San Antonino Castillo Velasco

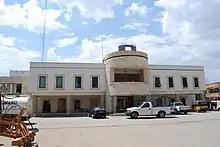
Municipal palace

This government immediately declared sympathy with APPO and Section 22 of the SNTE teachers’ union. This event divided the residents of the community, but with a majority supporting the new government and APPO. A rock smashed the window of the main door of the house of Gonzalo Alonso García, who was recognized by the PRI as the municipal president in 2006, but most of the violence since 2006 has been blamed on the ousted municipal government of Joel López Sánchez and the PRI political party which has ruled Oaxaca since 1929. In 2006, a 49-year-old voluntary policeman was killed by gunshots. The event was blamed on PRI sympathizers although no one was arrested. The People's council continued to govern and occupy the municipal palace, with a number of supporters protecting the building at night. In 2007, there was an attempt to dislodge these supporters during the night with one assault at around midnight and the other at about 5 am. The leader of the People's City Council, Juan Valentín Aguilar Pérez, stated that the 100 or so PRI supporters were led by the former municipal president personally. The attempt was not successful. The confrontation between the People's Council and PRI resulted in over 25 injured, including Aguilar Pérez and three members of Radio Calenda. The PRI forces detained about a dozen or so, who were released later after intervention by the federal government. Later, Oaxaca state authorities arrested four PRI sympathizers accused of participating in the 2007 assault on occupiers of the municipal palace and the illegal detainment of several protesters during the event. This situation remained until the municipal elections of 2007, which required extra security.